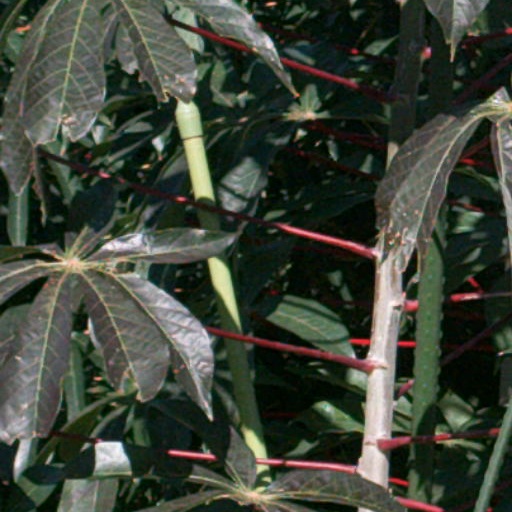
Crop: cassava